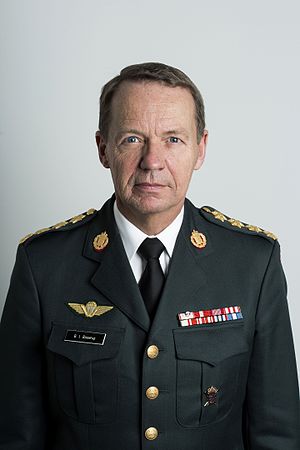
Forsvarschef (Danmark) / Forsvarschefer gennem tiderne
Forsvarschefen er chef for Værnsfælles Forsvarskommando, som har ansvaret for Forsvarets tre værn: Hæren, Søværnet og Flyvevåbnet.